Bible concordance

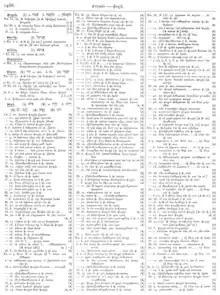
A page from the Hatch-Redpath Concordance

The first was that of Conrad Kircher (Frankfort, 1607); Tromm's, published at Amsterdam, 1718, had reference not only to the "Septuagint", but also to the versions of Aquila, Symmachus, and Theodotion. It remained the standard until it gave way to Edwin Hatch and Henry Adeney Redpath's "Concordance to the Septuagint and other Greek Versions of the Old Testament" (Oxford, 1892–1897). This includes a concordance to the deutero-canonical books and the Old Testament Apocrypha, and to the remains of the versions which form part of Origen of Alexandria's "Hexapla". The Hebrew equivalents of the Greek, when known, are also given. References to proper names are added in a supplement published in 1900. Bagster's "Handy Concordance to the Septuagint" (London, 1887) gives simply the references, without quotations.